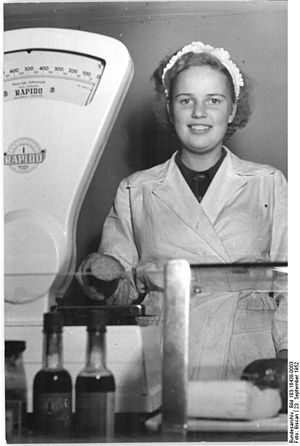
Salgsassistent
Kommislærling i 1951 i DDR
En salgsassistent er den, der betjener kunder i en butik. For at kunne blive salgsassistent kræves to år på handelsskolernes grundforløb. Derefter er der to år i praktik i en butik. En student kan tage HGS, som tager tolv uger på skole, og to år i praktik.